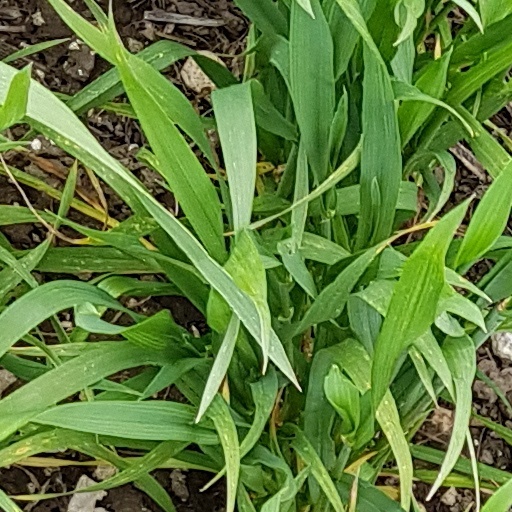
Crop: wheat